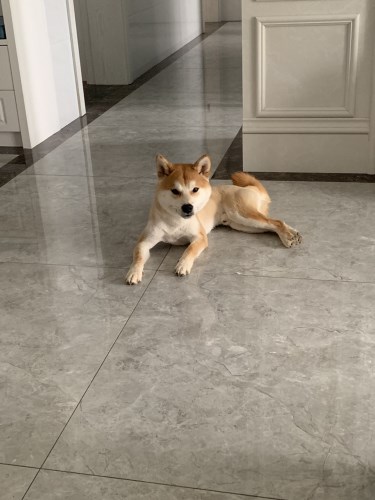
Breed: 1043-n000001-Shiba_Dog